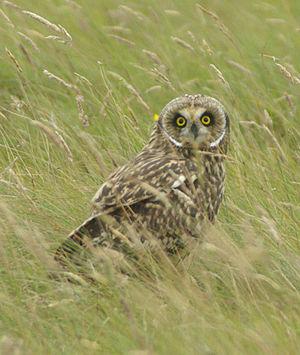
Lorris est une commune française située dans la région naturelle du Gâtinais, dans le département du Loiret en région Centre-Val de Loire.